Lazarevskoe Cemetery

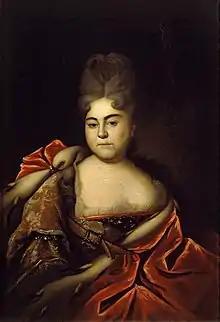
Natalya Alexeyevna, sister of Peter the Great. Her burial in 1717 marked the beginning of the cemetery complex.

Burials began in 1717 when Natalya Alexeyevna, the sister of Peter the Great, was interred in the burial vault of the Church of St Lazarus, from which the cemetery took its name. During the early years of its existence it required the Emperor's permission to allow burials in the cemetery, making it the chosen location for the burial plots of St Petersburg's elite. By the end of the eighteenth century burial was extended to the wealthy merchant class, in exchange for the payment of large sums of money. The wealthy and powerful commissioned tombstones and monuments from the most prominent Russian sculptors. The cemetery includes funerary monuments by Ivan Martos, Mikhail Kozlovsky, Vasily Demut-Malinovsky, Andrey Voronikhin, Fedot Shubin, Fyodor Tolstoy and other masters.